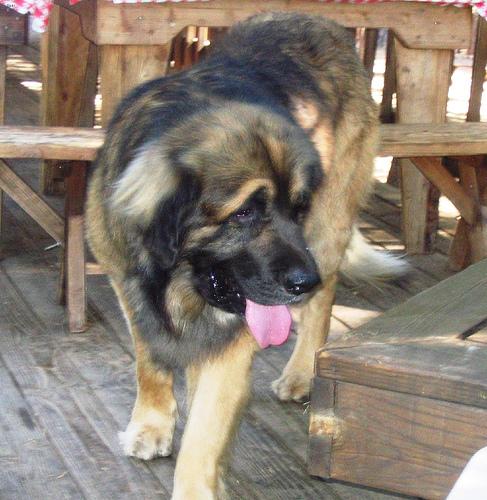
Breed: leonberger